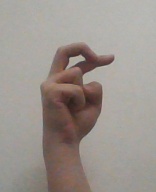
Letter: zay